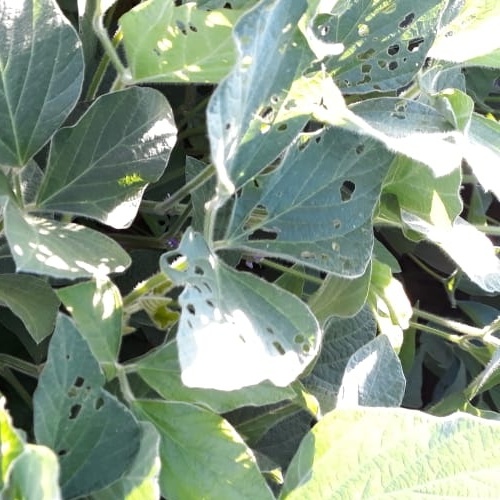
Label: Caterpillar